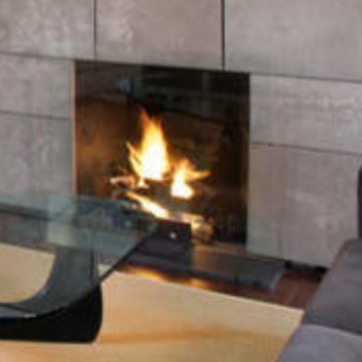
Material: other